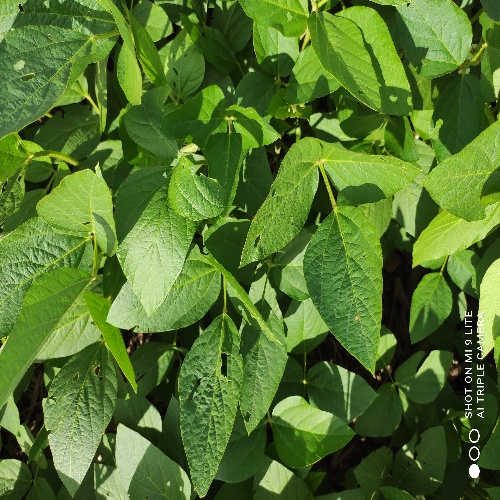
Label: Caterpillar